Herbert Tabor

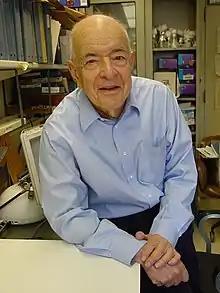
Tabor in 2005

Herbert Tabor (November 28, 1918 – August 20, 2020) was an American biochemist and physician-scientist who specialized in the function of polyamines and their role in human health and disease. Tabor was a principal investigator at the National Institute of Diabetes and Digestive and Kidney Diseases where he was Chief of the Laboratory of Biochemical Pharmacology. He was the editor-in-chief of the "Journal of Biological Chemistry" from 1971 to 2010.